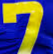
Number: 7